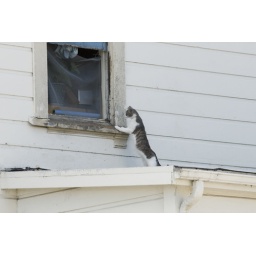
A curious cat looks for a way in the screened window of a second-story apartment off an alley in Eureka